British quarrying and mining narrow-gauge railways

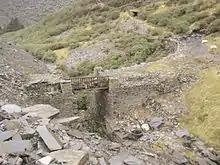
Maenofferen quarry tramways

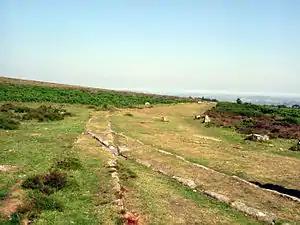
Trackwork including a point on the Haytor Granite Tramway

Some industrial narrow-gauge railways in the United Kingdom and the Isle of Man were primarily built to serve quarrying, mining, and similar industries. Some of these narrow-gauge railways offered passenger services for employees or workmen, but they did not run public passenger trains. They are listed by the primary industry they served.